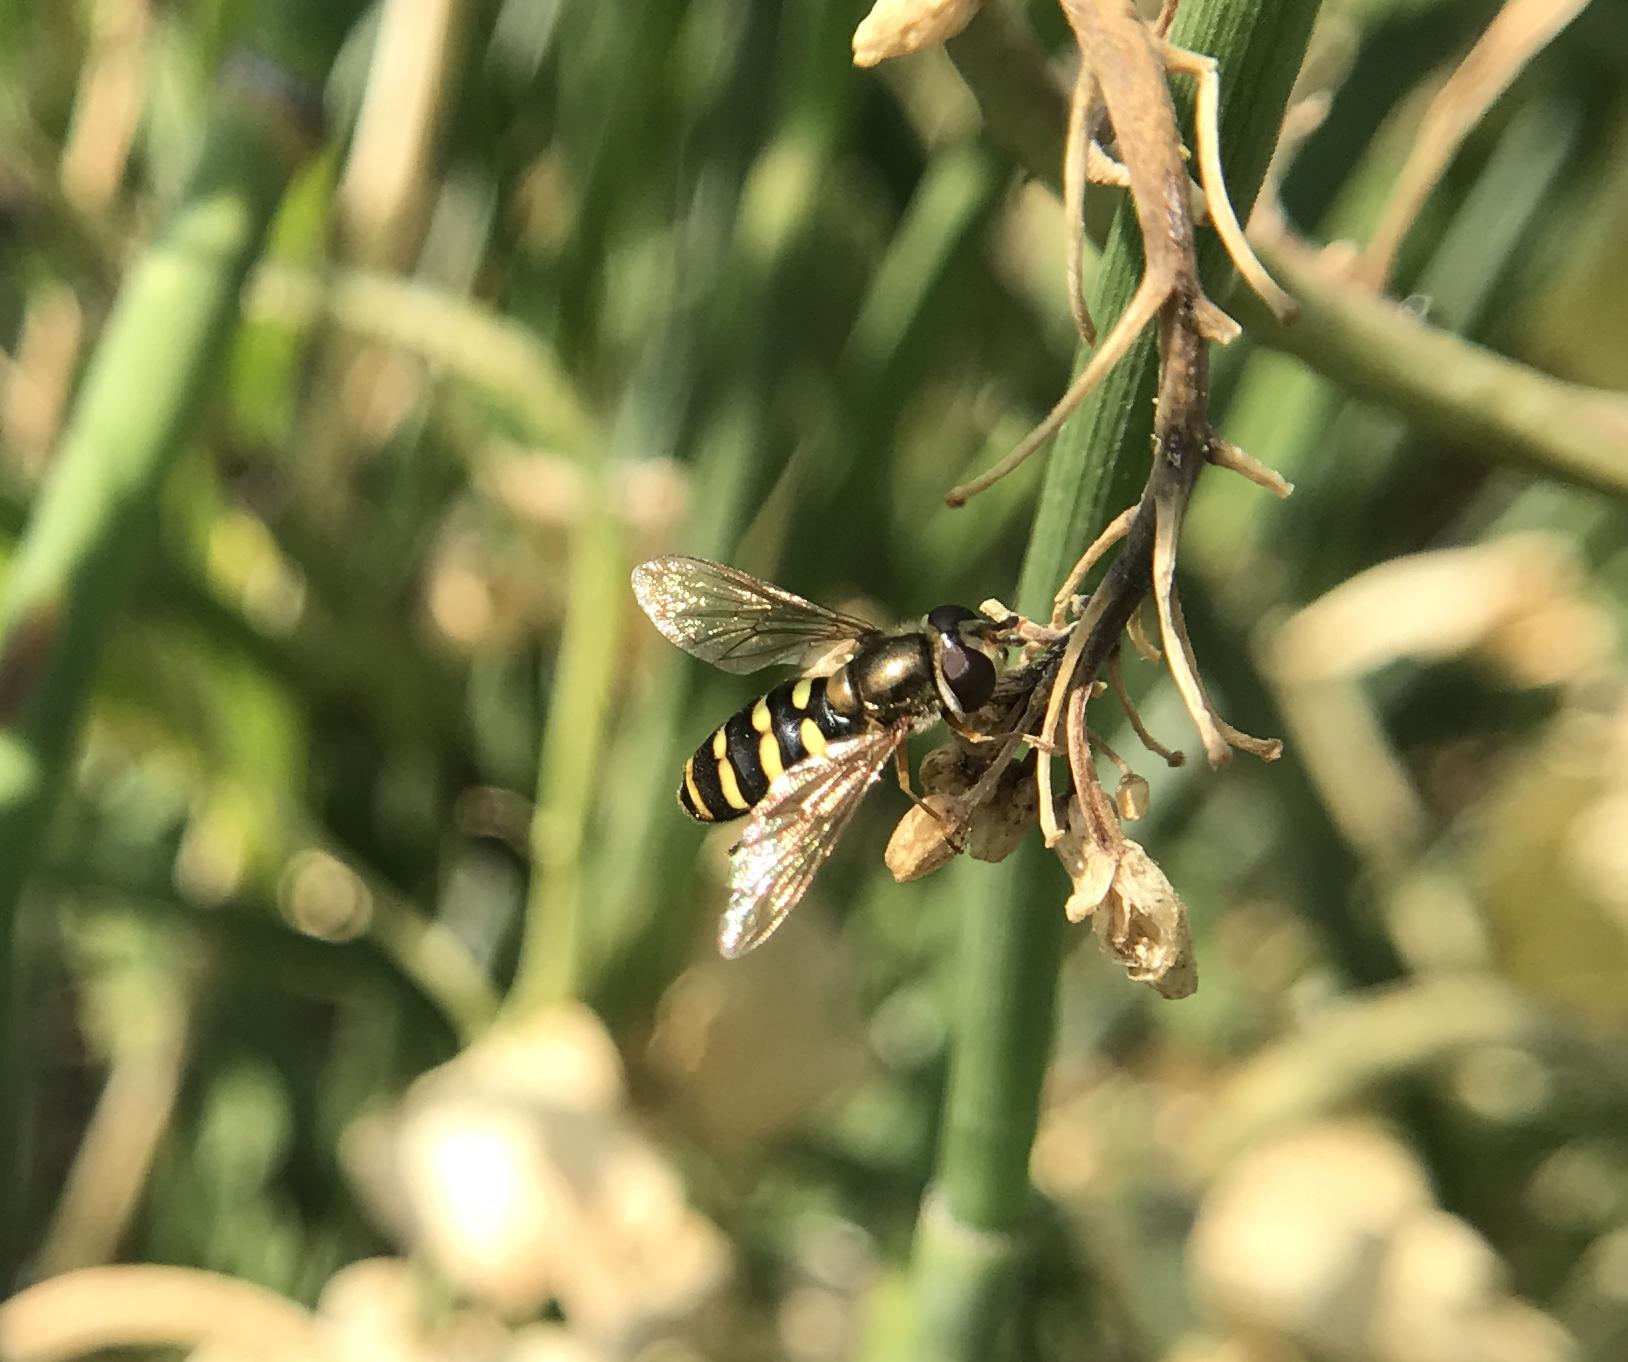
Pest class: predators